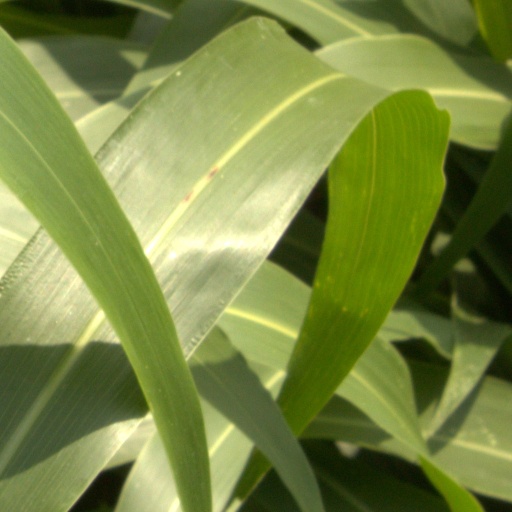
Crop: sorghum